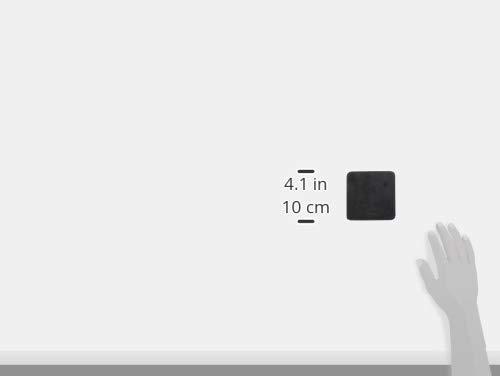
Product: Squadron Products Tools Rubber Block Model Kit
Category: Toys & Games | Hobbies | Hobby Building Tools & Hardware
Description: Handy when using a punch.
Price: $16.53
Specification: ProductDimensions:4x4x1inches|ItemWeight:9.9ounces|ShippingWeight:9.9ounces(Viewshippingratesandpolicies)|DomesticShipping:ItemcanbeshippedwithinU.S.|InternationalShipping:ThisitemcanbeshippedtoselectcountriesoutsideoftheU.S.LearnMore|ASIN:B01G7P781K|Itemmodelnumber:SQ10261|Manufacturerrecommendedage:14yearsandup